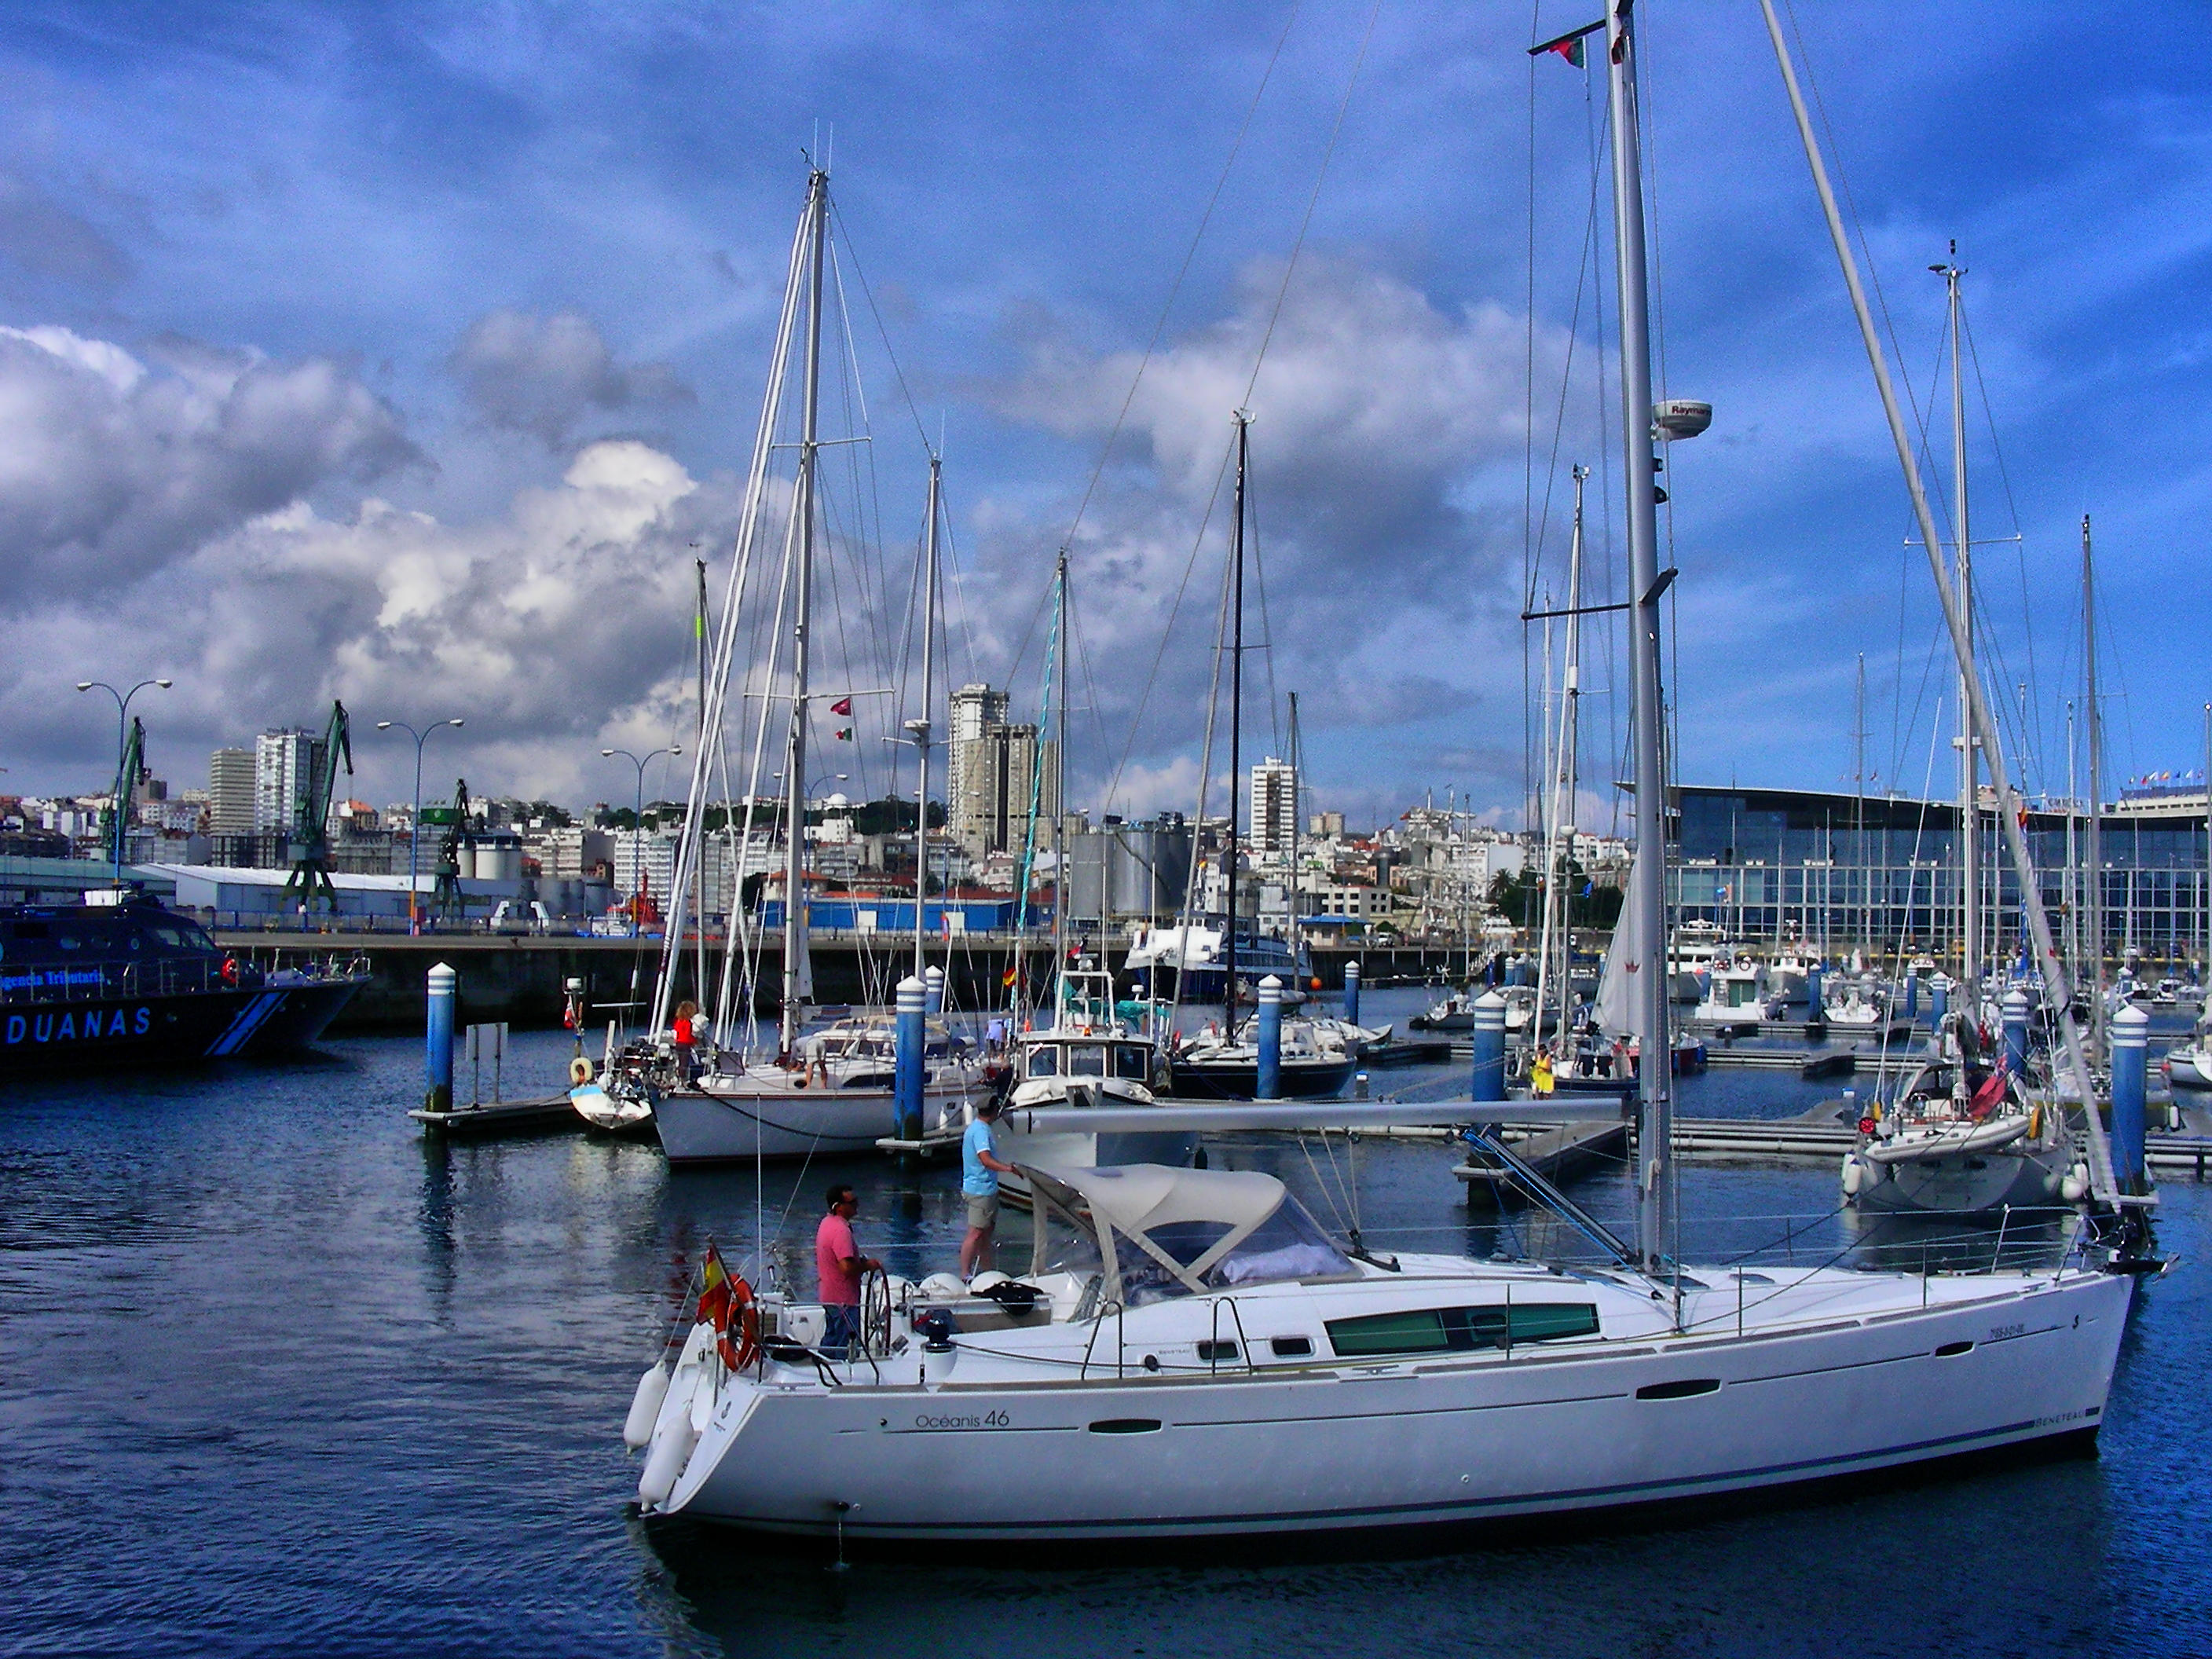
sea, coast, dock, boat, vehicle, mast, sailing, yacht, bay, harbor, marina, port, sailboat, sail, watercraft, sailing ship